Libran N. Cabactulan

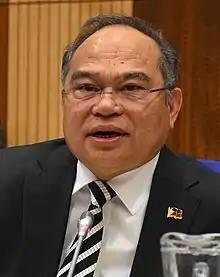
Cabactulan in 2012

Libran Nuevas Cabactulan (born February 20, 1950) is a Filipino career diplomat, who served as the 18th Ambassador and Permanent Representative of the Philippines to the United Nations, replacing former Ambassador and retired Chief Justice Hilario Davide, Jr.